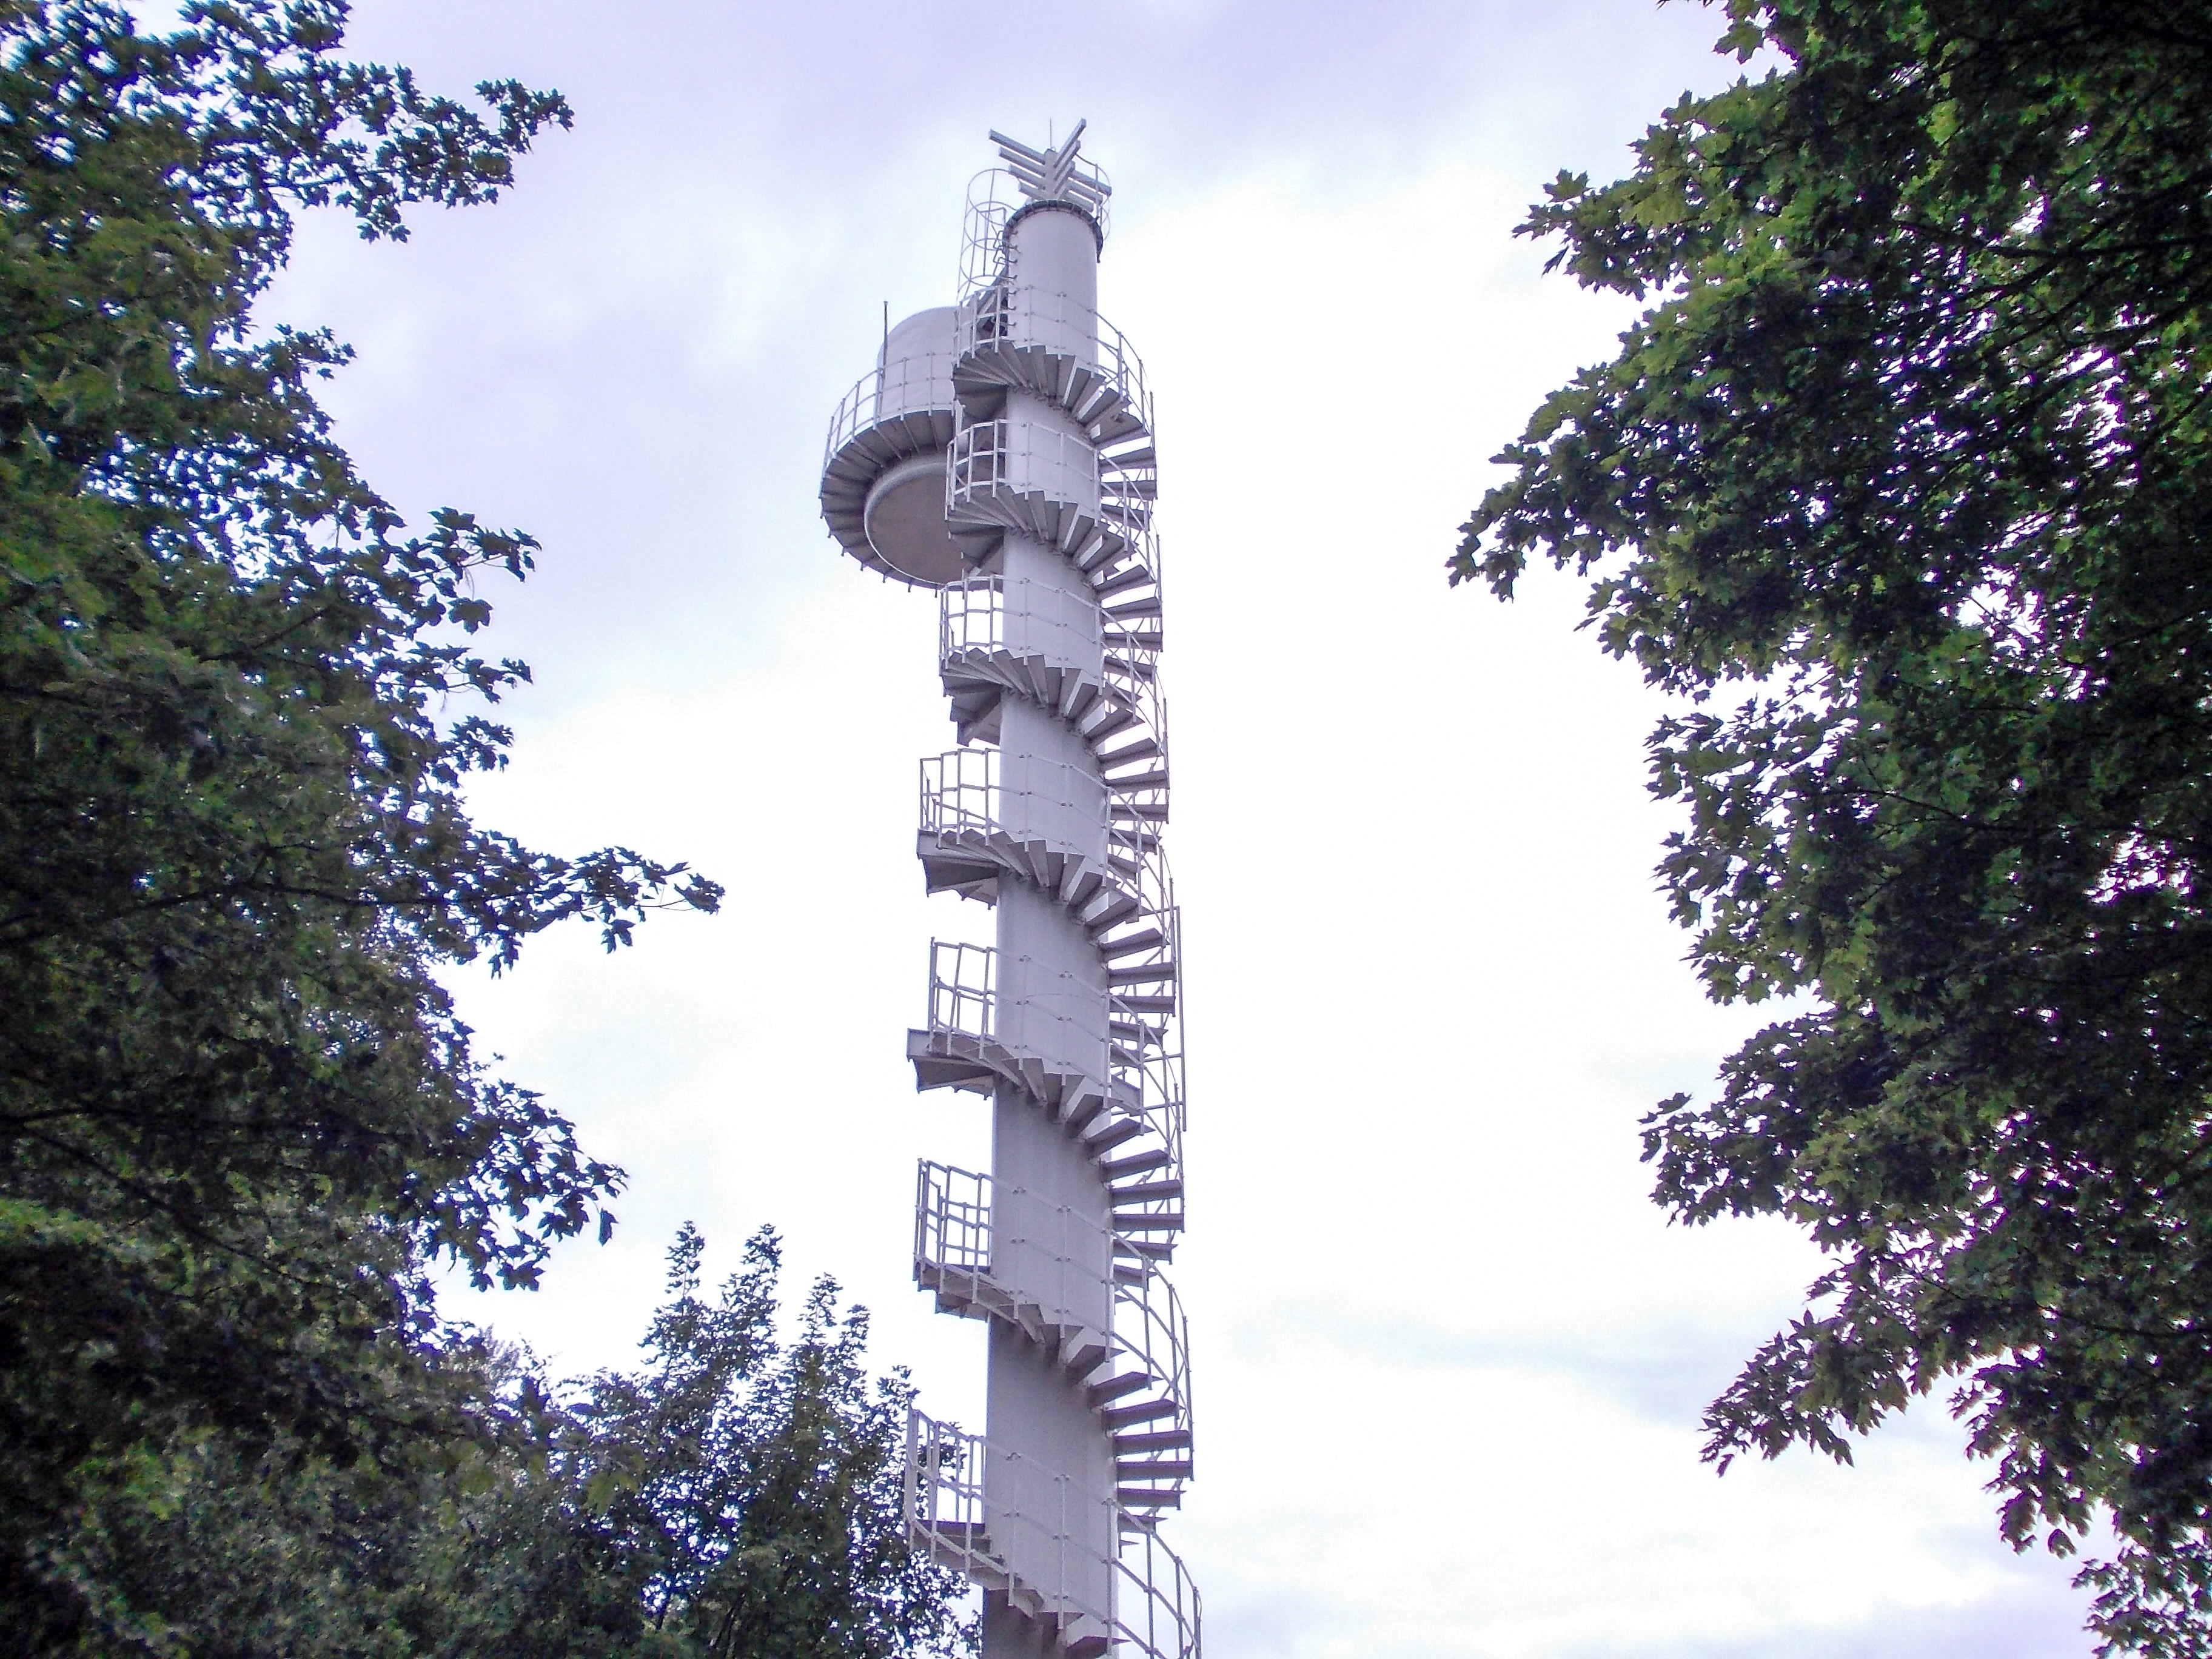
tree, architecture, monument, statue, tower, park, landmark, sculpture, memorial, art, baltic sea, observation tower, mecklenburg western pomerania, woody plant